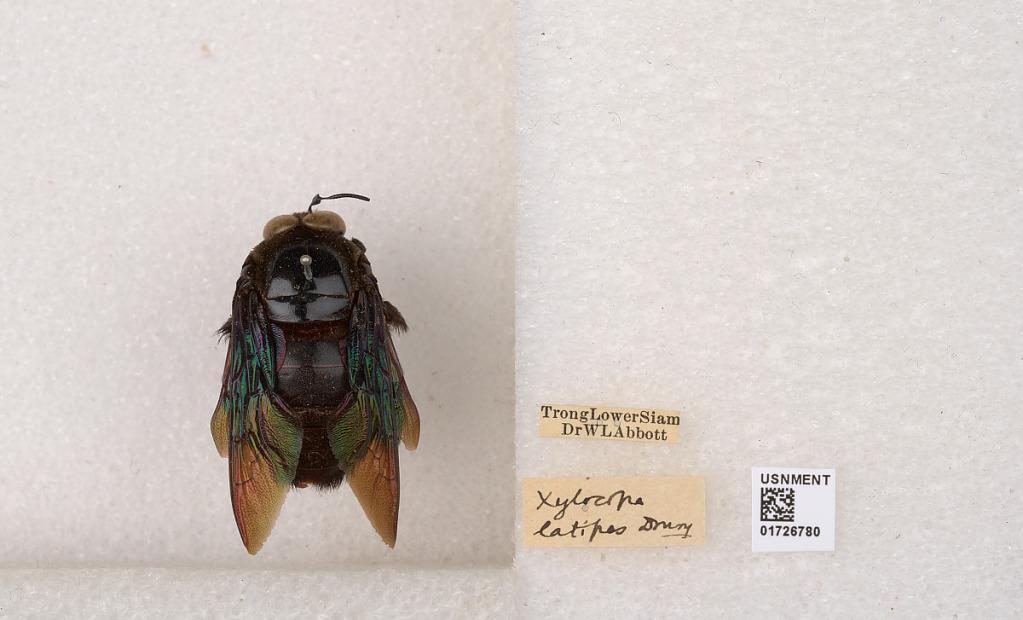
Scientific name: Xylocopa (Mesotrichia) latipes (Drury)
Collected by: W. Abbott
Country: Thailand
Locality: Trong